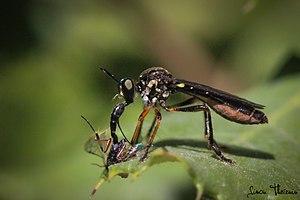
Dioctria hyalipennis est une espèce d'insecte diptère brachycère de la famille des asilidés.